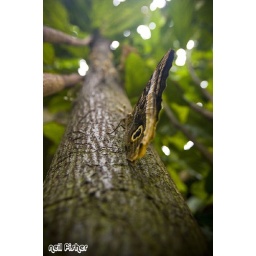
owl butterfly perched on a coco tree in the amazon of the Vancouver Aquarium